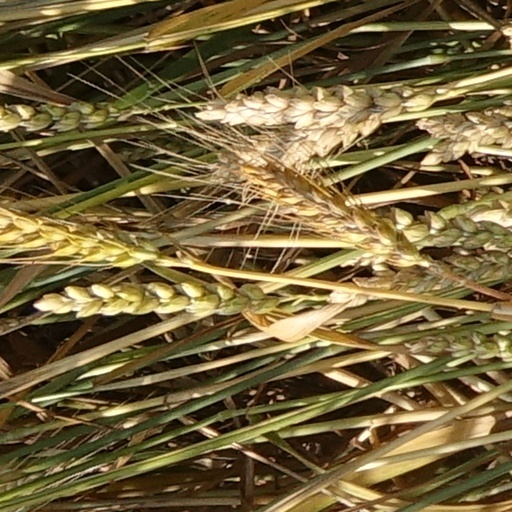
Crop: wheat